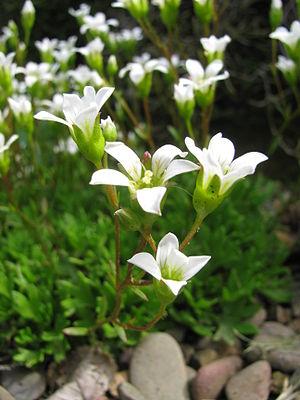
Pied fleuri de Saxifraga portosanctana, une Saxifrage, photographié dans le jardin botanique royal d’Édimbourg.
Saxifraga portosanctana est une espèce de plantes de la famille des Saxifragacées, endémique de l'archipel de Madère.
La famille des Saxifragaceae est constituée de plantes à fleurs dicotylédones ; elle comprend environ 600 espèces réparties en une trentaine de genres.